Endangered Languages Project

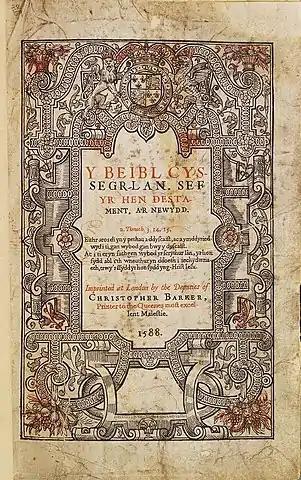
The First Welsh Bible from 1588

A select group of invited professionals make up the Governance Council and Advisory Committee that oversee the organization. The Governance Council currently has eleven members, including Lyle Campbell and Oliver Loode, with a wide range of experience and employment, including language research groups, universities, and Google.